Segal Building

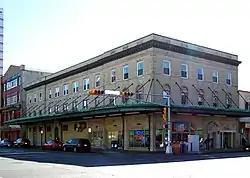

Segal Building is located in Atlantic City, Atlantic County, New Jersey, United States. The building was built in 1920 and added to the National Register of Historic Places on February 9, 1984.